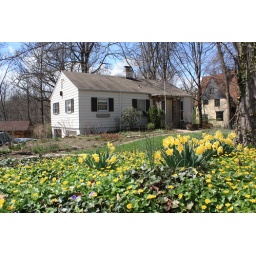
our cute little house in the spring